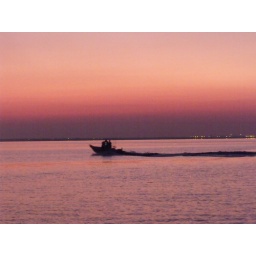
fishing boat departing in the bright pink dawn